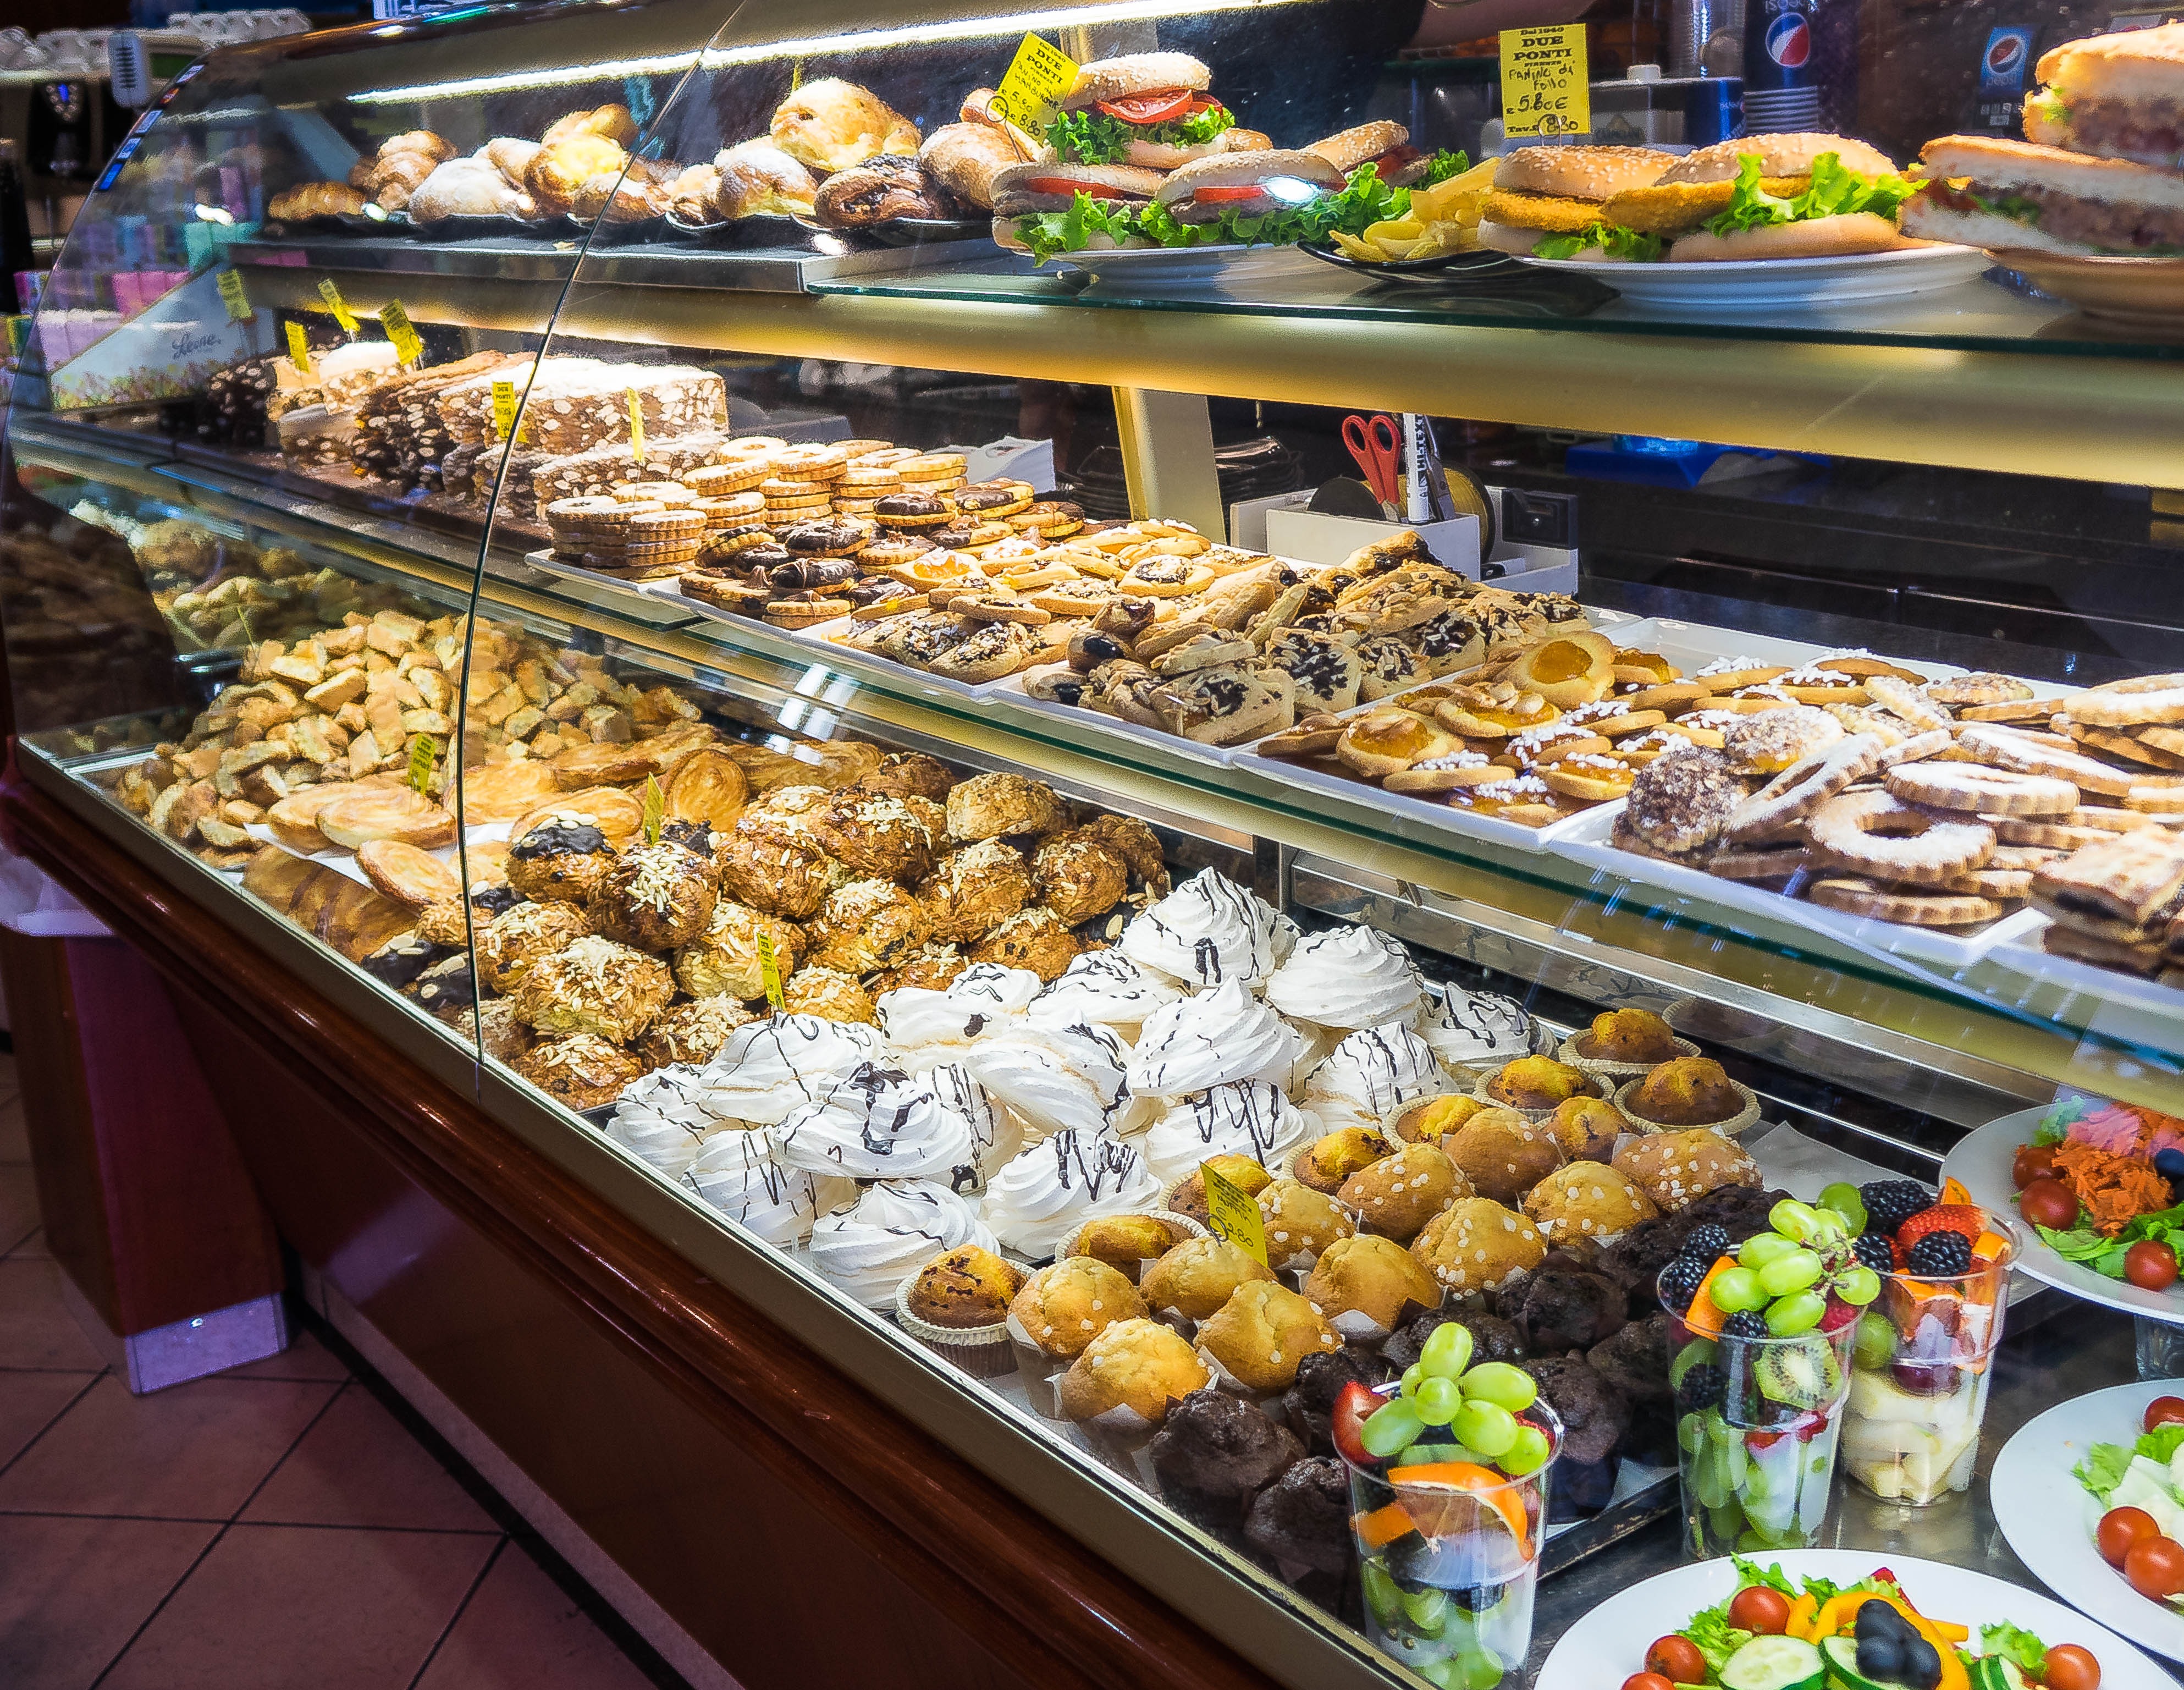
city, meal, food, produce, italy, market, marketplace, dessert, bakery, sweets, florence, grocery store, patisserie, whole food, greengrocer